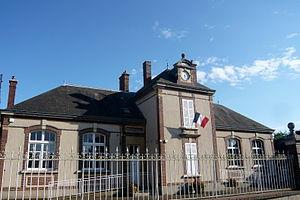
Mairie de Chartainvilliers, Eure-et-Loir (France).
Chartainvilliers est une commune française située à 15 km au nord-est de Chartres, dans le département d'Eure-et-Loir en région Centre-Val de Loire.